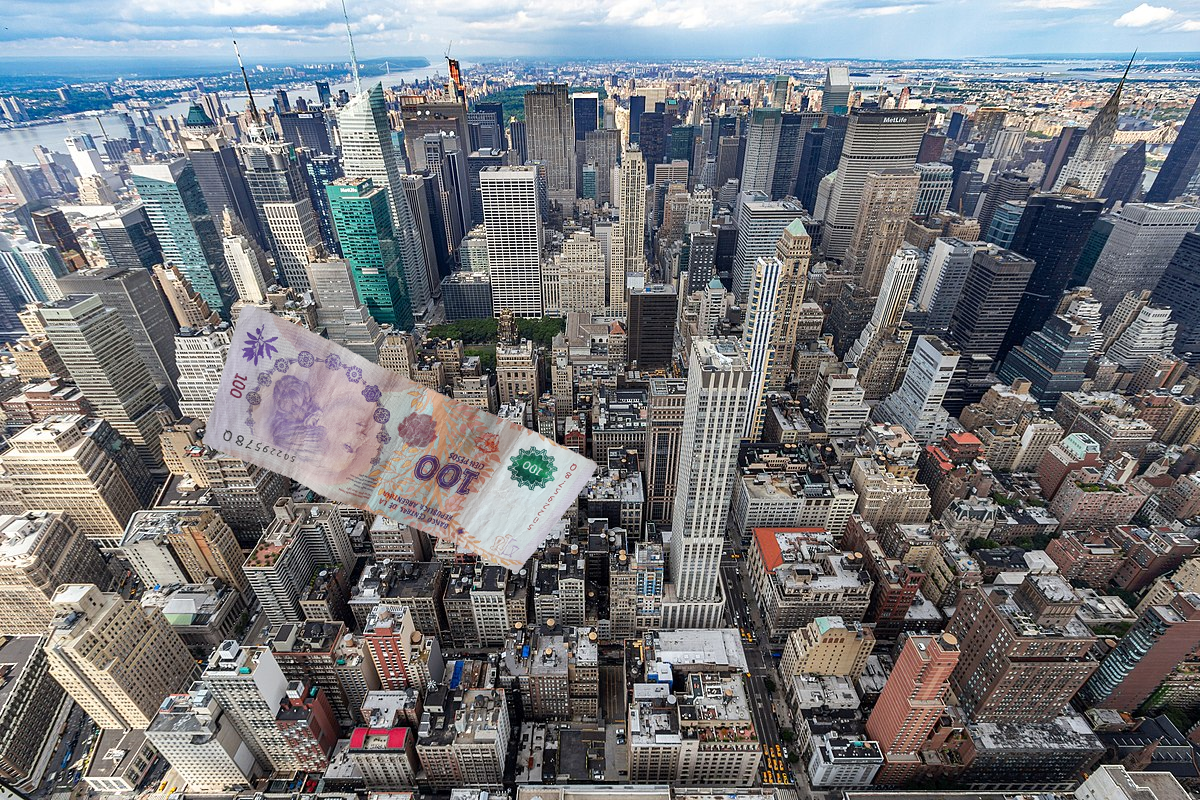
Denominación: 100